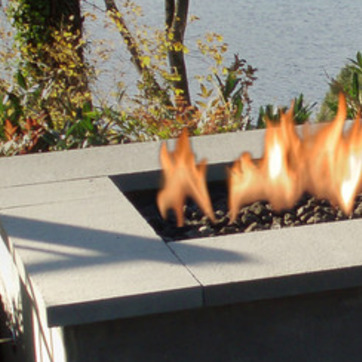
Material: other